Wertheim & Co.

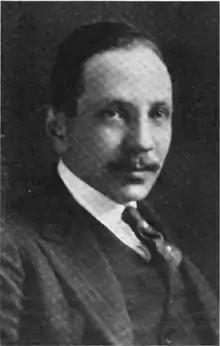
Photo of Maurice Wertheim, about 1922

Maurice Wertheim was born on February 16, 1886, to Jacob Wertheim and his wife, Hannah A. Morgenthau Wertheim. Jacob Wertheim was a founder of Wertheim & Schiffer (later Kerbs, Wertheim & Schiffer), one of several domestic cigar-manufacturing companies which were combined in 1902 to form the United Cigar Manufacturers Company, of which he became president. Jacob was also at one time director of the General Motors Corporation, a director of the Underwood Typewriter Company, and a director of several large real-estate concerns. He was also a founder of the Federation for the Support of Jewish Philanthropic Societies.